Adolf Bühler

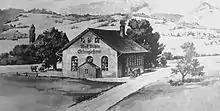
Adolf Bühler Iron Foundry (1860)

There was also a huge advantage and potential clients of the St. Gallen embroidery industry. There were two larger manufacturing companies which would subsequently become clients of Bühler. On February 10, 1860, he opened his iron foundry under his own name and with two employees. His first client were the Benninger Brothers (manufacturers of textile manufacturing machinery) who also sold him land for his foundry location.